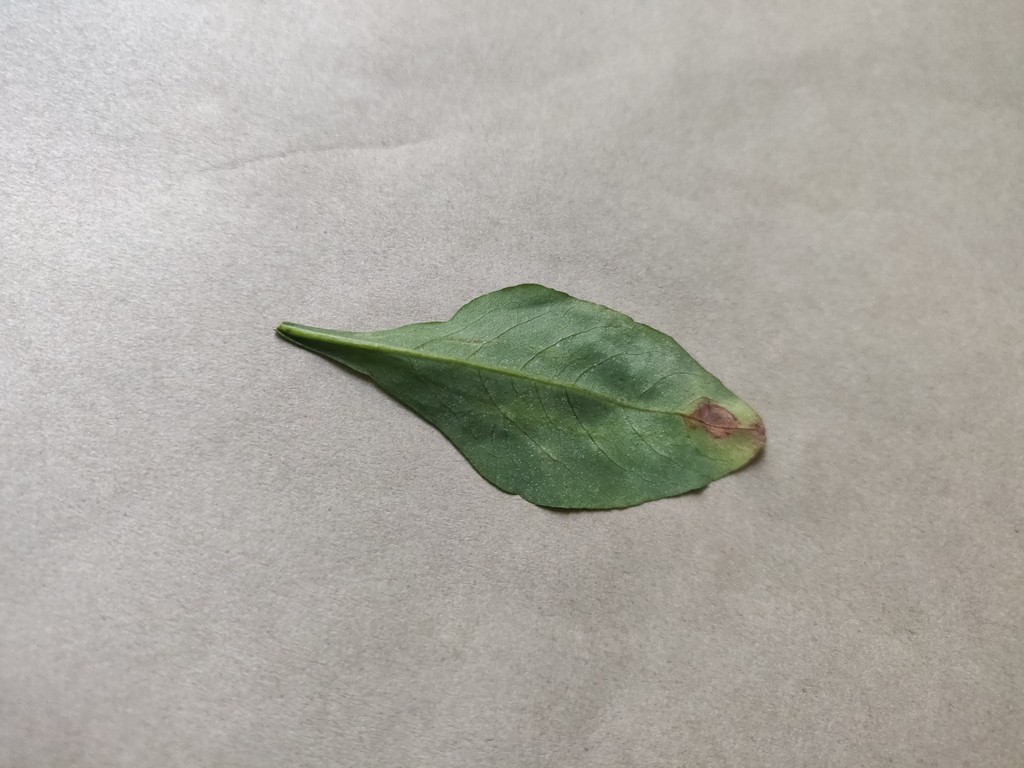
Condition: Unhealthy
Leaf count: single
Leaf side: back